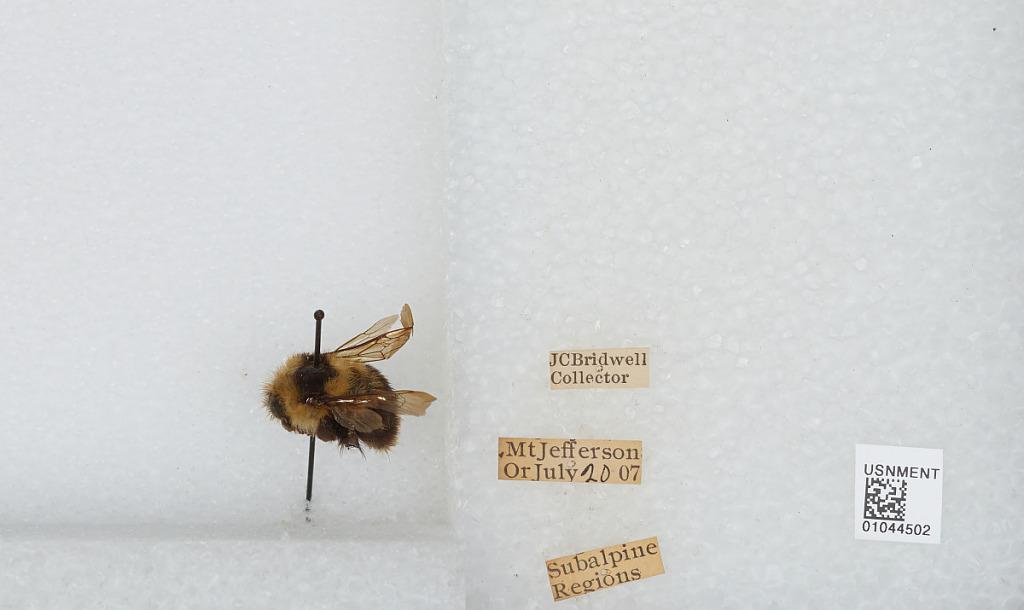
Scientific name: Bombus sp.
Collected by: J. Bridwell
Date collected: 1907-7-20
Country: United States
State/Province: Oregon
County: Linn
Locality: Mount Jefferson, Subalpine Regions
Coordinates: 44.6742, -121.799